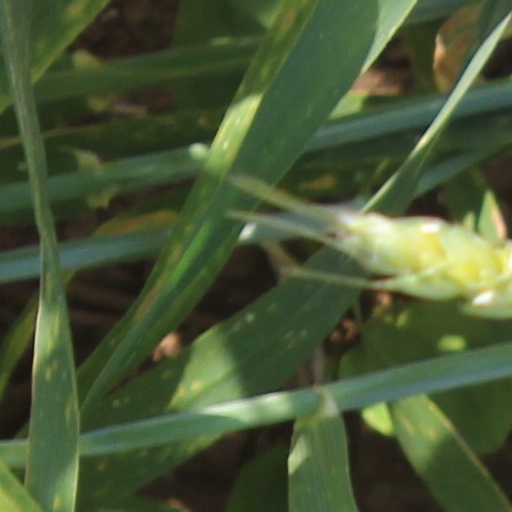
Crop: wheat